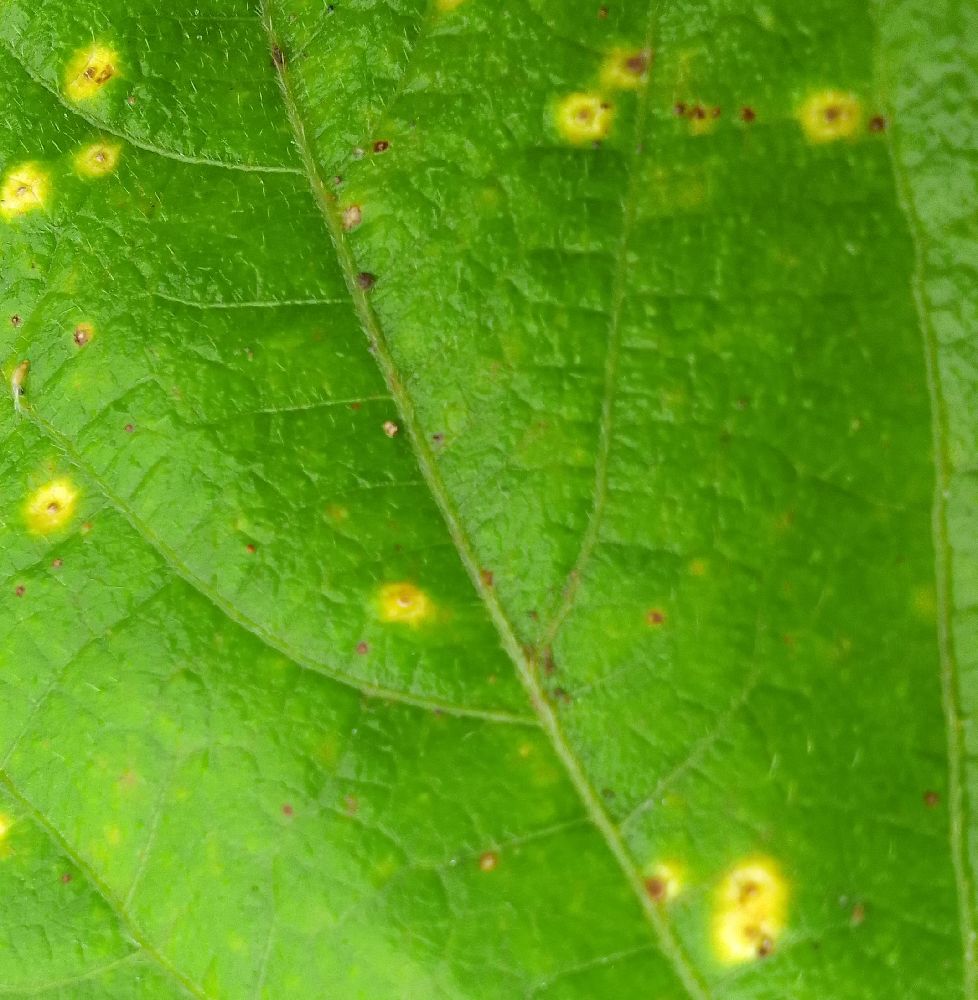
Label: rust